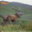
Label: deer